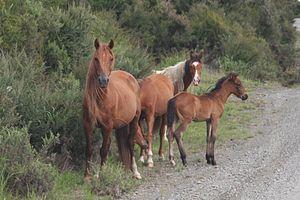
Les Kaimanawa forment une population de chevaux sauvages en Nouvelle-Zélande, descendants de chevaux domestiques abandonnés par les habitants aux XIXᵉ et XXᵉ siècles. Leur vigueur et leur tempérament calme sont reconnus. Le gouvernement de Nouvelle-Zélande exerce un contrôle strict sur la population afin de protéger son habitat, qui inclut plusieurs espèces de plantes en voie de disparition. Les héritages génétiques divers donnent à cette population équine une vaste gamme de tailles, de modèles et de robes. Ils sont naturellement musclés, adroits et résistants.